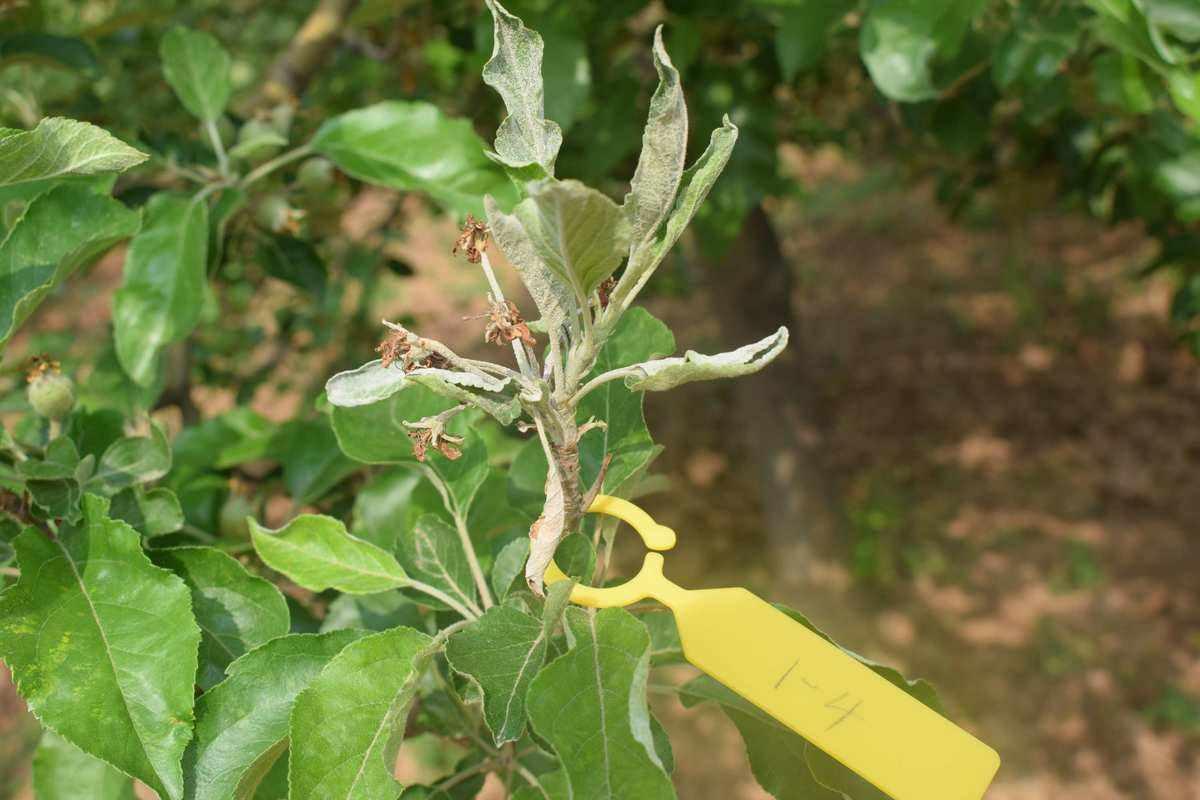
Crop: cherry
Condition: powdery_mildew